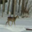
Label: deer